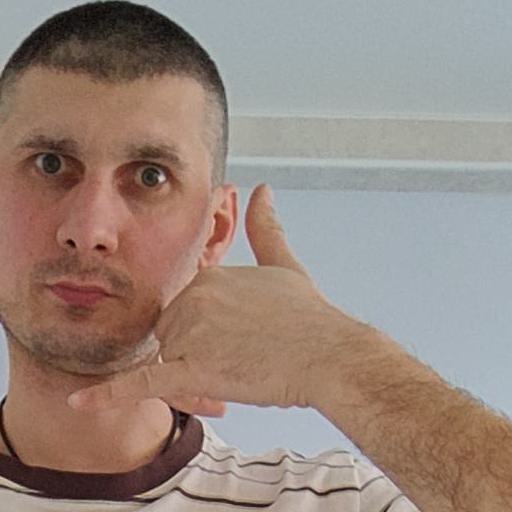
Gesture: call